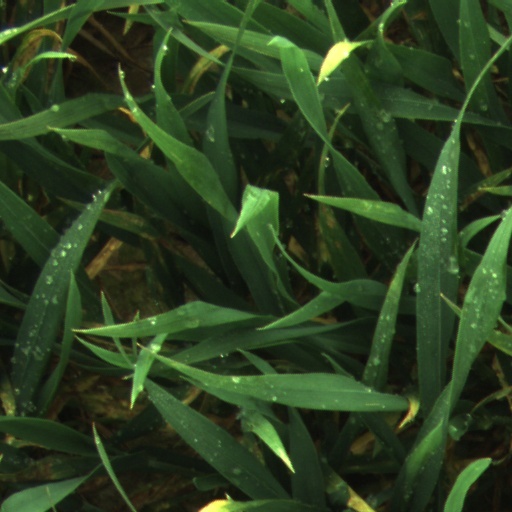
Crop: wheat